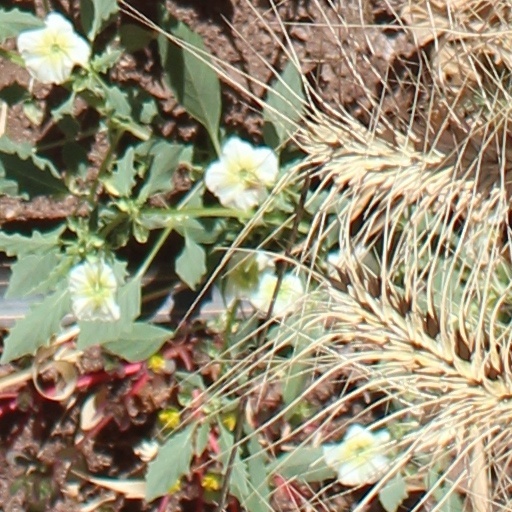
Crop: wheat